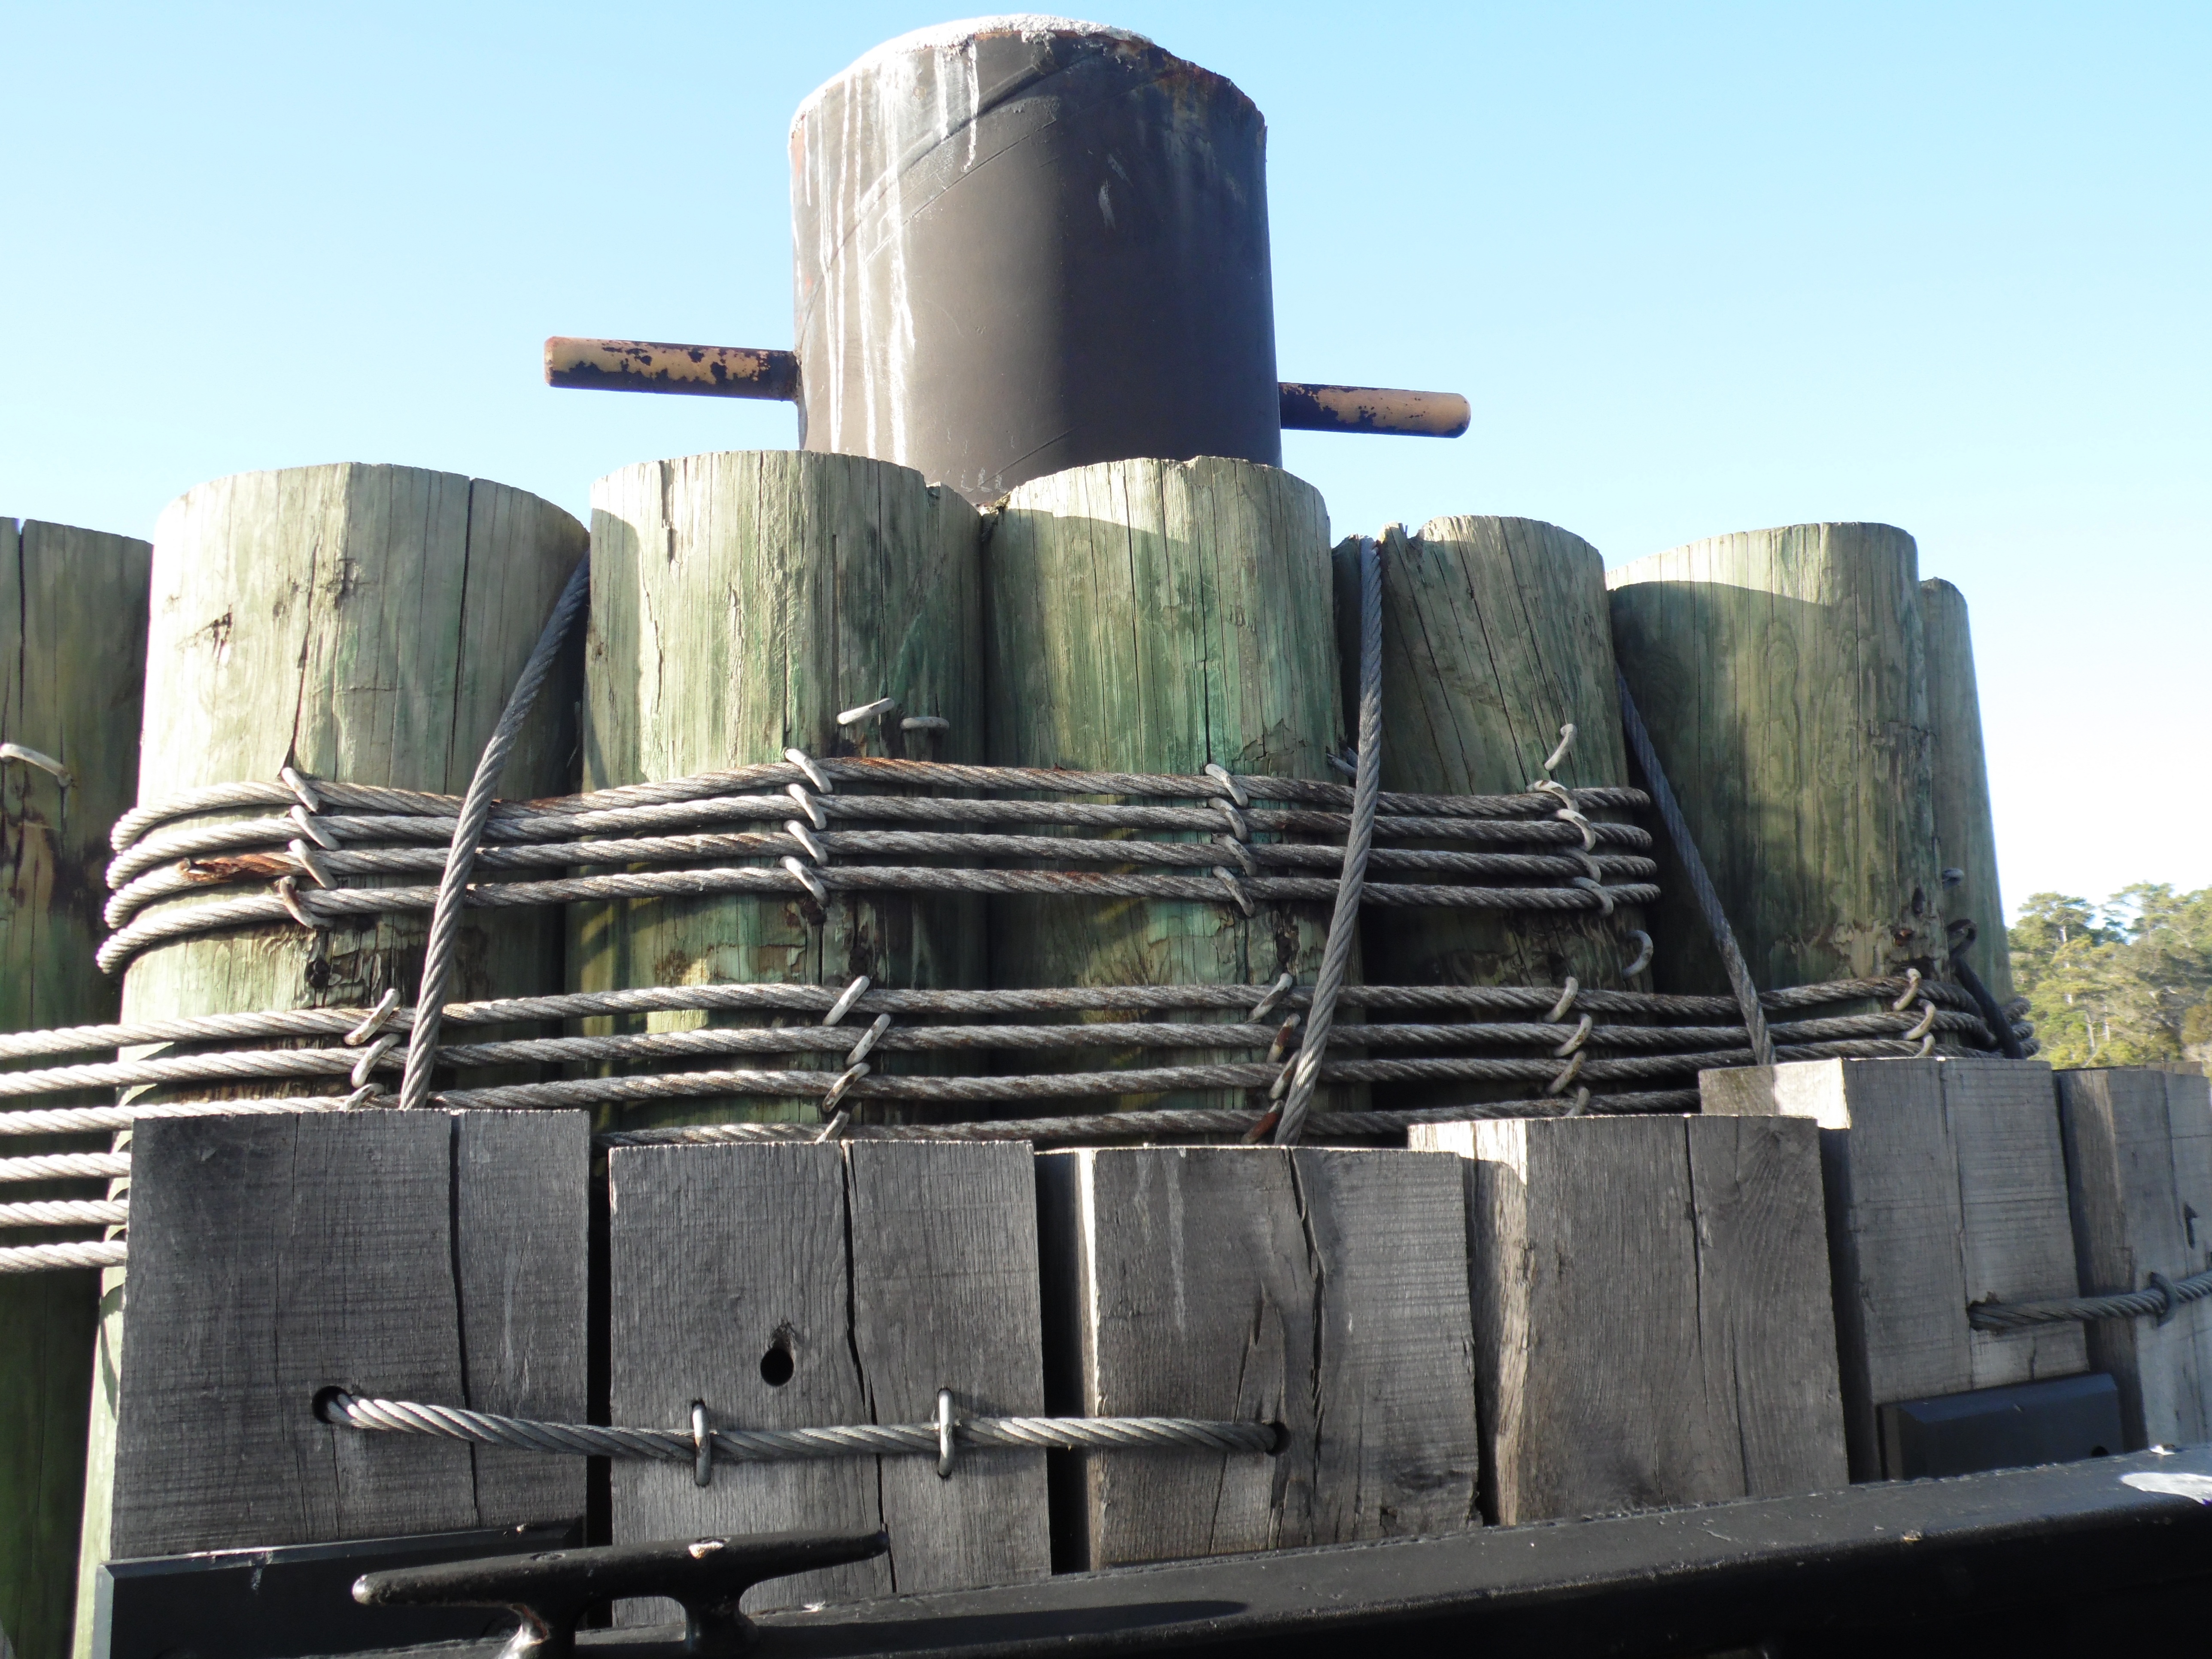
sea, coast, water, ocean, dock, deck, boat, pier, ship, transportation, transport, industry, leisure, security, material, ferry, nautical, boating, marine, shipping, guard, secure, cooling tower, man made object, storage tank, ferry guard